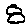
Label: 8